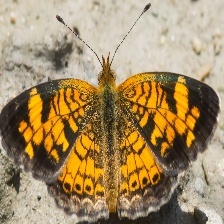
Species: CRECENT